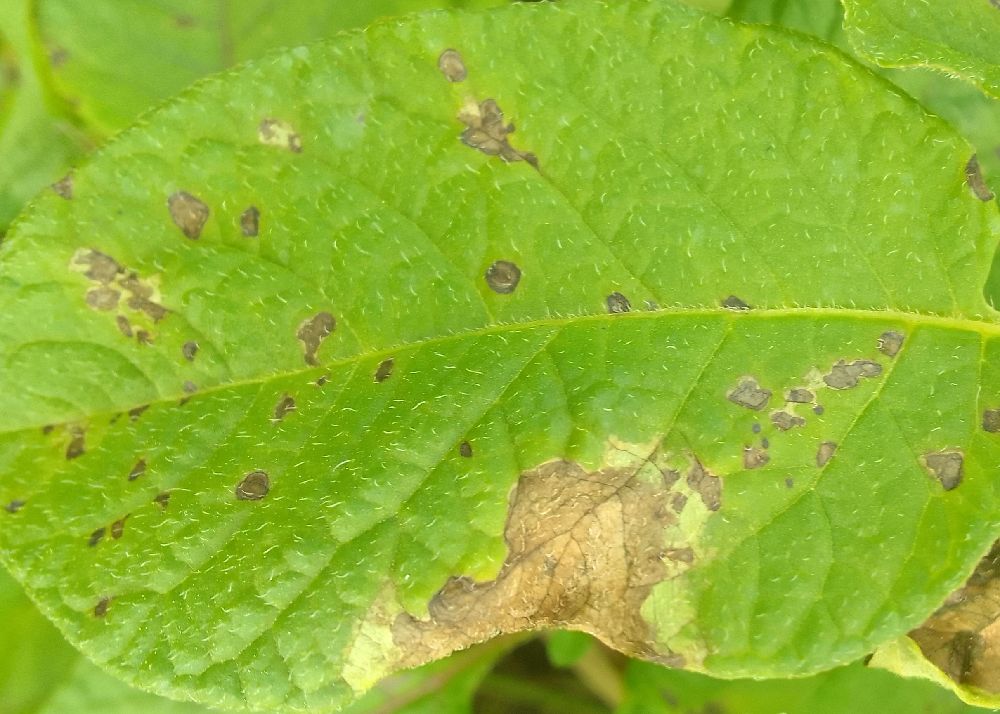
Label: Late blight